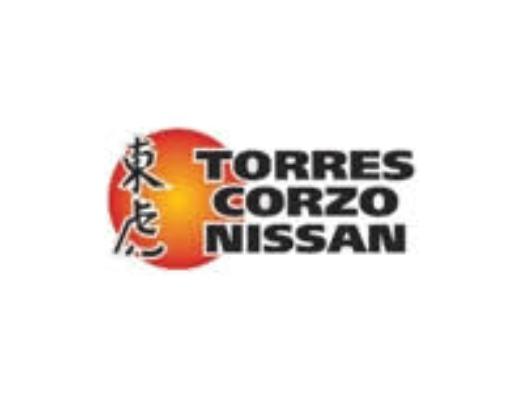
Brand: corzo
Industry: Necessities